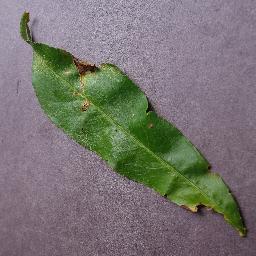
Label: Peach___Bacterial_spot